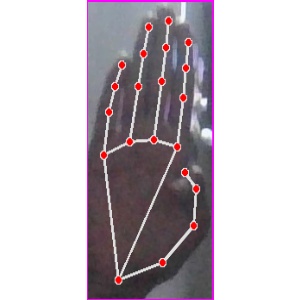
अक्षर: झ